Torgelower FC Greif

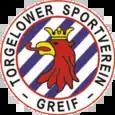
Former logo used by Torgelower SV Greif

The club was established in 1919 as "Greif Torgelow" and after World War II resumed play in East Germany as "BSG Motor Torgelow" in the third-tier Bezirksliga Neubrandenburg. Through the 1950s they would play as "Motor" or as "Stahl Torgelow" and generally earn upper-table finishes. Their performance began to slip in the early 1960s, and they delivered only mid-table results. In 1963 they were renamed "Nord Max Matern Torgelow" and would play as "NMM" or simply "Nord Torgelow" until after German reunification in 1990.